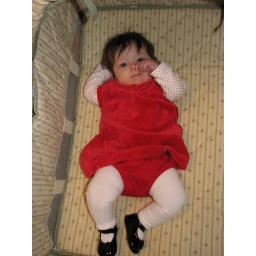
Looking cute in her Christmas dress